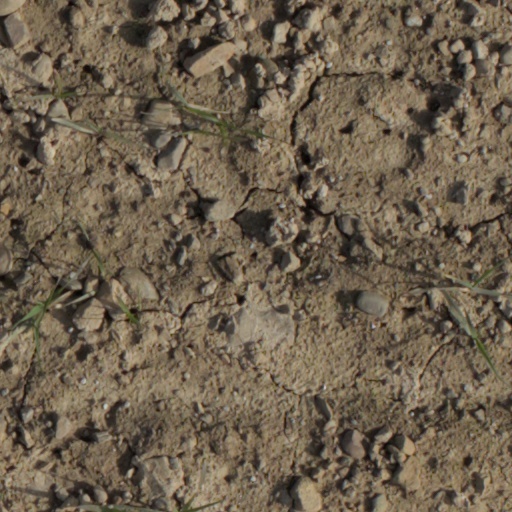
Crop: wheat